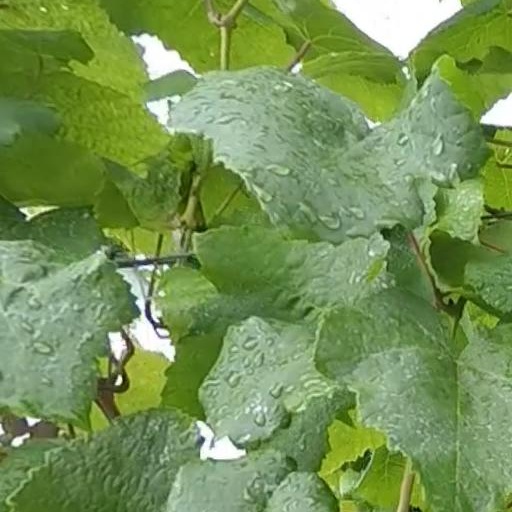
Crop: grape